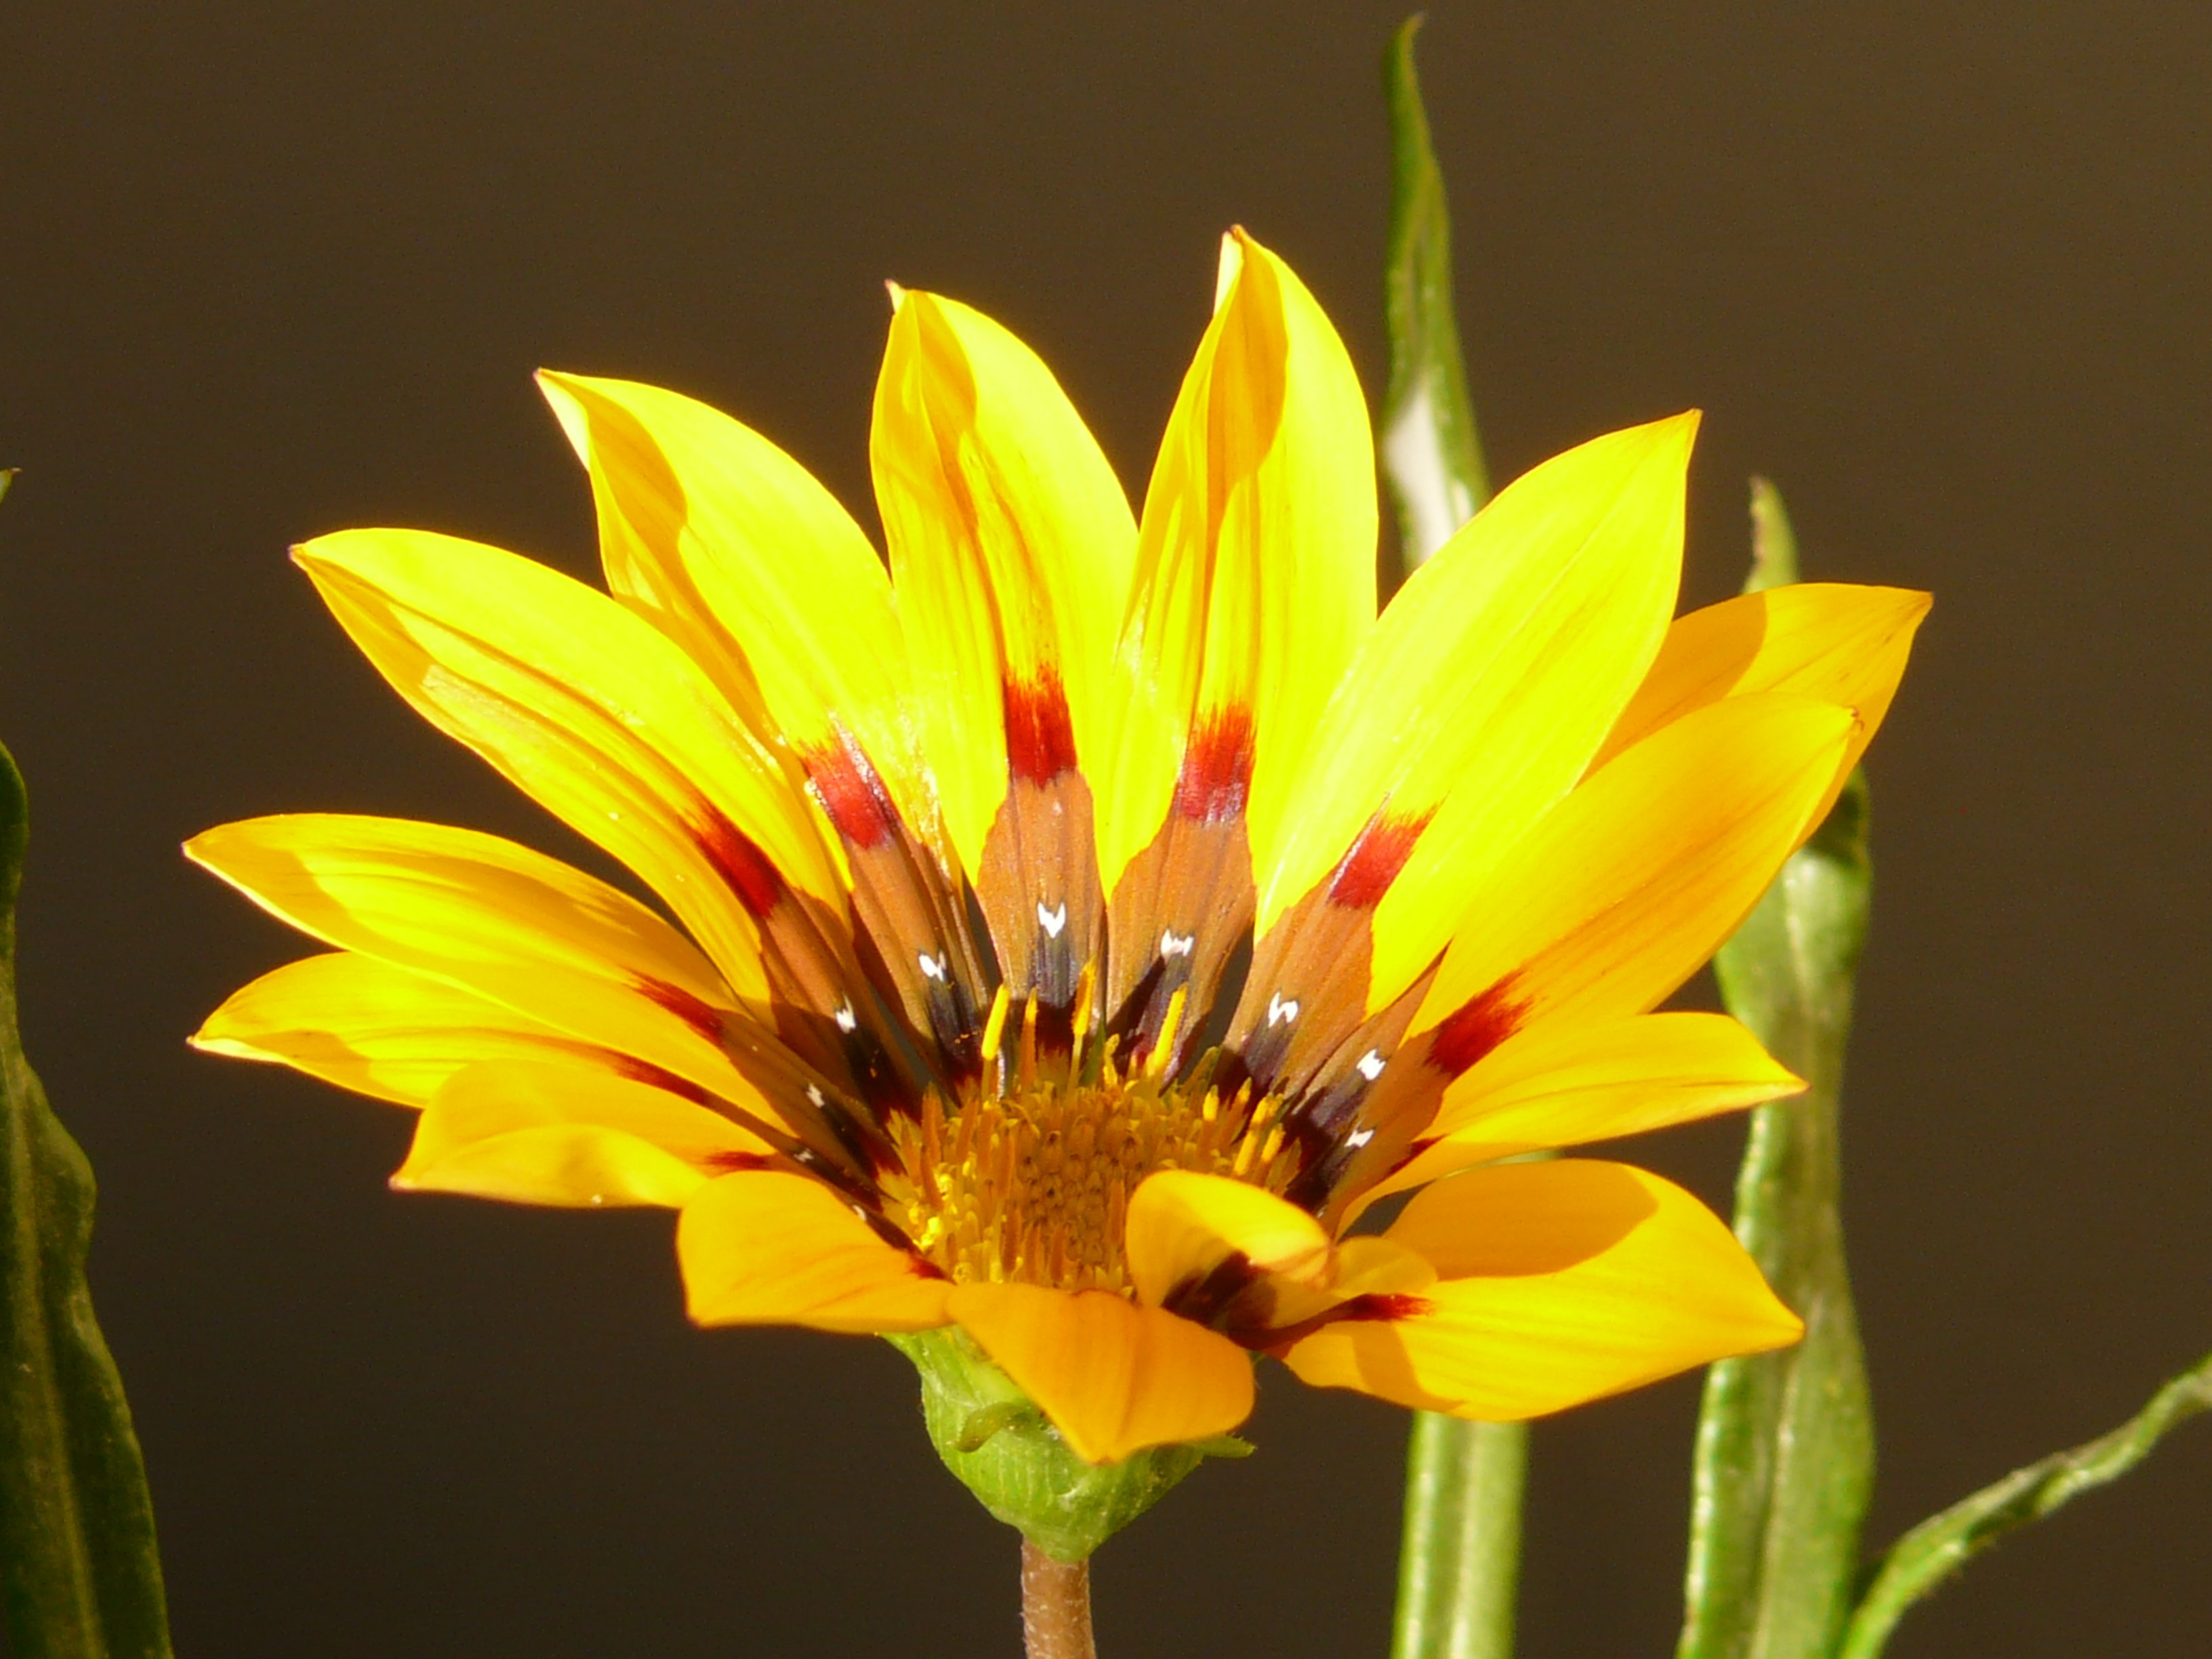
nature, blossom, plant, leaf, flower, petal, bloom, botany, yellow, flora, sunflower, wildflower, close up, sunny, bright, nectar, macro photography, flowering plant, daisy family, sunny yellow, gazanie, gold noon, sonnentaler, noon gold flower, plant stem, land plant